Christian Yelich

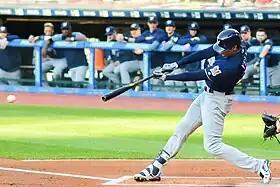
Yelich batting during his MVP season in 2018

Yelich finished the 2018 season with a .326/.402/.598 slash line, 36 homers, and 110 RBIs, winning the first NL batting title in Brewers history, while narrowly falling short of a triple crown. He also was second in the league in power-speed number (27.3). On October 26, Yelich was announced as the National League recipient of the annual Hank Aaron Award. On November 16, Yelich was named Most Valuable Player of the National League, falling one vote shy of a unanimous selection.